Hans Schröder (artist)

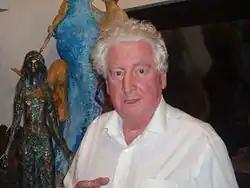
Schröder in 2007

Hans Schröder (28 July 1931 in Saarbrücken – 6 April 2010) was a German sculptor and painter.